Ceva Grimaldi family

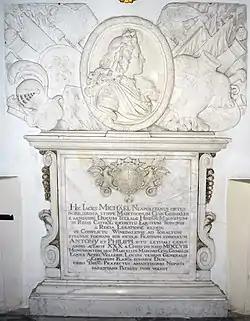
Tomb of Michele Ceva Grimaldi (1678–1708) in the Church of St. Walburga, Bruges

As the eldest son, Giovanni Francesco had initially inherited the Pietracatella, Telese, and Solopaca fiefs. He served in the army of Philip II but left Naples after a quarrel and returned to Genoa. There he served as a captain of the Republic of Genoa and a colonel in the militia of Riviera di Levante. He was also a diplomat on the part of Spain to the courts of Modena, Turin, Florence, and Mantua. He returned to Naples in 1606 and was granted the title Marchese di Pietracatella by Philip III. His marriage to Vittoria del Balzo produced eight children. His first three sons predeceased him and he was succeeded as Marchese di Pietracatella by his fourth son, Francesco Aleramo. The Marchesi di Pietracatella branch owned palazzi in Nola, Pietracatella, Montorio, and Naples where they also acquired the Palazzo Pisanelli through the marriage of the 4th Marchese di Pietracatella, Giuseppe Maria (1705–1757), to Angela Pisanelli. Their son and the 5th Marchese di Pietracatella, Francesco Maria (1737–1802), inherited the title Duca delle Pesche from his mother which was passed down to future generations. The family also held the titles of Marchese di Montorio, and Barone di Gambatesa, Macchia and Venafro. In the 19th century the Marchesi di Pietracatella branch produced prominent civil servants and politicians. This branch continues into the 21st century, although the title Marchese di Pietracatella and all noble titles in Italy ceased to be recognized when the monarchy was abolished in 1946.